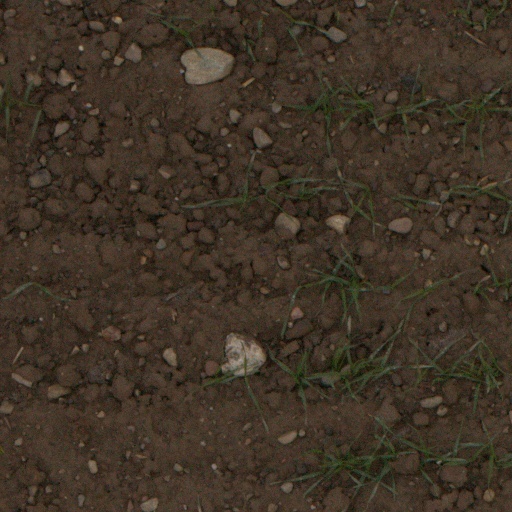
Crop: wheat